Archibald Kennedy, Earl of Cassilis

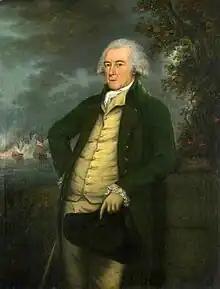
Portrait of his grandfather, the 11th Earl of Cassilis by Mather Brown

Archibald was the eldest son of Archibald Kennedy, 1st Marquess of Ailsa and the former Margaret Erskine. Among his younger siblings were Lady Anne Kennedy (wife of Sir David Baird, 2nd Baronet), Lady Margaret Radclyffe Livingstone Eyre, John Kennedy-Erskine (who married Lady Augusta FitzClarence, an illegitimate daughter of King William IV), and Lady Alicia Jane Kennedy (wife of Jonathan Peel, Secretary of State for War).